Hompesch Hunting Lodge

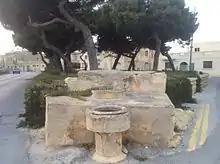
The public garden, and the hunting lodge at far

The Hompesch Hunting Lodge was built with the expense and on the request of ruling Grand Master of the Order of St. John, Ferdinand von Hompesch zu Bolheim. Naxxar was a common hunting place in the 18th century. Other periodic hunting lodges in Naxxar existed on the grounds of Palazzo Parisio and Palazzo Nasciaro however these were redeveloped into aristocratic palaces. Hompesch Hunting Lodge was built in the 18th century and remains mostly unaltered to when it was built except to the deterioration of its architecture.